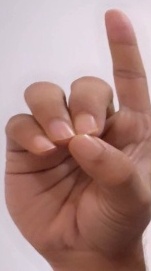
ASL sign: D